Orange County Choppers

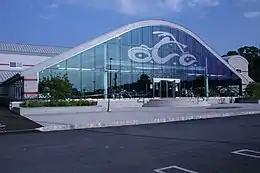
Orange County Choppers former world headquarters near Newburgh, New York

Orange County Choppers (OCC) is an American motorcycle manufacturer and lifestyle brand company based in the town of Newburgh, located in Orange County, New York, OCC was founded in 1999 by Paul Teutul Sr. The company was featured on "American Chopper", a reality TV show that debuted in September 2002 on the Discovery Channel. The series moved to Discovery Channel's sister channel TLC in 2007. Following cancellation of the Discovery series, the company was also featured on "Orange County Choppers" on the CMT network in 2013. "Orange County Choppers" returned to Discovery Channel in March 2018.